History of Carthage

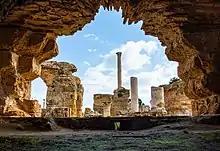
Carthage archaeological site

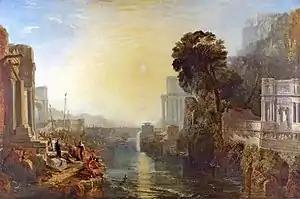
J. M. W. Turner's "The Rise of the Carthaginian Empire" (1815)

The city of Carthage was founded in the 9th century BC on the coast of Northwest Africa, in what is now Tunisia, as one of a number of Phoenician settlements in the western Mediterranean created to facilitate trade from the city of Tyre on the coast of what is now Lebanon. The name of both the city and the wider republic that grew out of it, Carthage developed into a significant trading empire throughout the Mediterranean. The date from which Carthage can be counted as an independent power cannot exactly be determined, and probably nothing distinguished Carthage from the other Phoenician colonies in Northwest Africa and the Mediterranean during 800–700 BC. By the end of the 7th century BC, Carthage was becoming one of the leading commercial centres of the West Mediterranean region. After a long conflict with the emerging Roman Republic, known as the Punic Wars (264–146 BC), Rome finally destroyed Carthage in 146 BC. A Roman Carthage was established on the ruins of the first. Roman Carthage was eventually destroyed—its walls torn down, its water supply cut off, and its harbours made unusable—following its conquest by Arab invaders at the close of the 7th century. It was replaced by Tunis as the major regional centre, which has spread to include the ancient site of Carthage in a modern suburb.